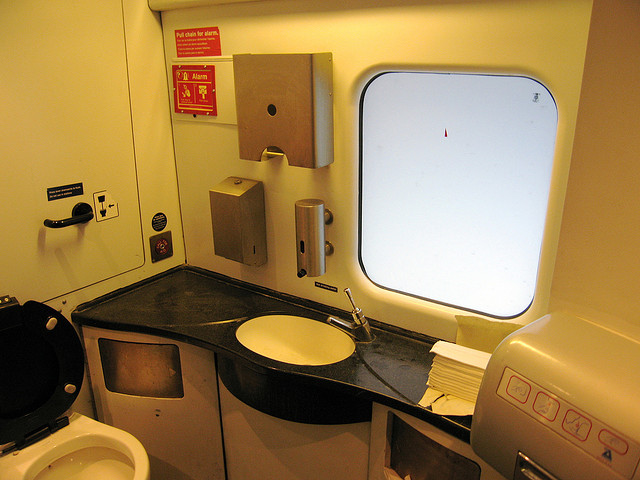
A toilet in a train with a small window.